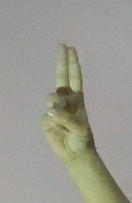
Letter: taa